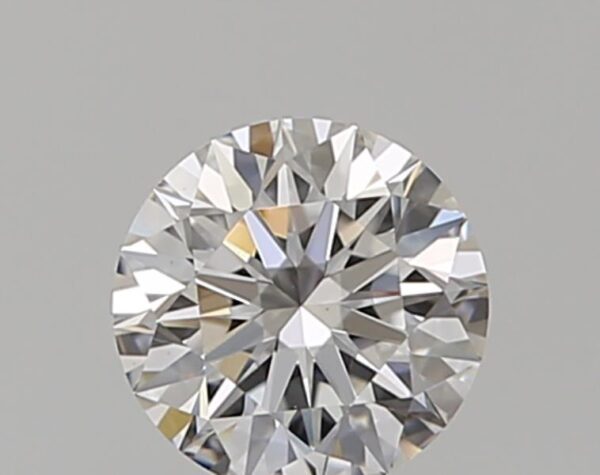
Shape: round
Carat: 0.5
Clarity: VS1
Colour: F
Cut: EX
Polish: EX
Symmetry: EX
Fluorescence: N
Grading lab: GIA
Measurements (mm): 5.05 x 5.07 x 3.16